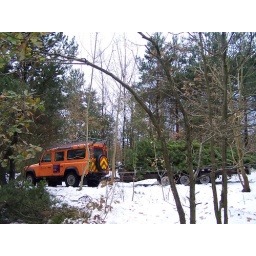
With a window in the snow its an opportunity to sort the civic tree delivery.